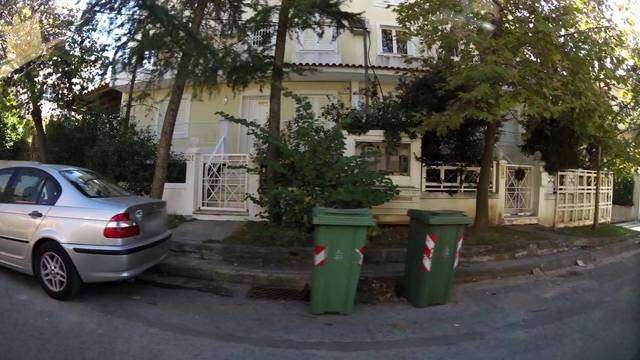
Region: Greece
Coordinates: 38.102, 23.822